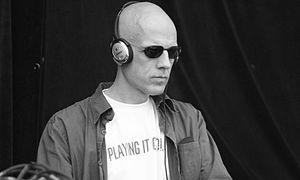
Mark Ernestus est un producteur de musique électronique né en 1963 et vivant à Berlin, dont les compositions vont du dub à la minimale.